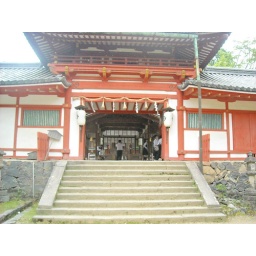
The largest wooden building in the world, housing a massive statue of Buddha.